Colombo crime family

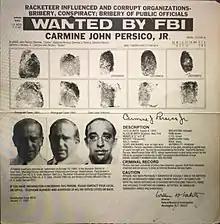
FBI wanted poster of Carmine Persico issued on January 17, 1985

During the 1970s, Carmine Persico had grown in stature within the family and was considered to be the clear successor as boss. However, in 1973, Persico was imprisoned on hijacking and loan-sharking charges, and sentenced to eight years in prison. His incarceration coincided with the release of his brother Alphonse from 17 years in prison. Persico designated Alphonse as acting boss with support as underboss from Gennaro Langella and Carmine's other brother, Theodore. Langella supervised various labor rackets for the family, including their stake in "Concrete Club", and exerted control over various labor unions, including Cement and Concrete Workers District Council, Local 6A.